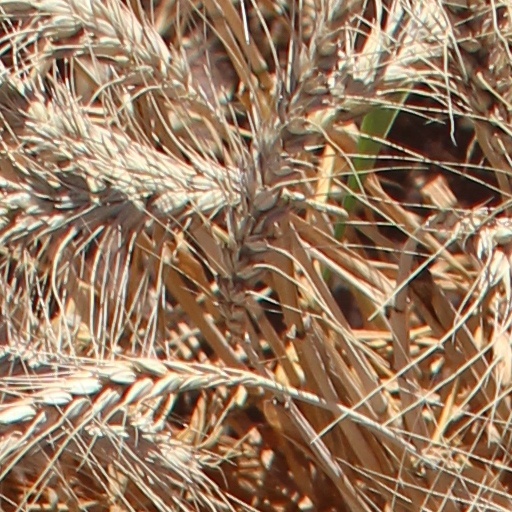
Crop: wheat